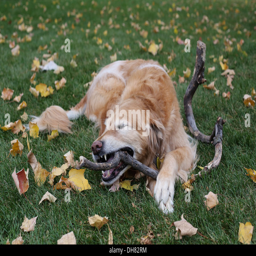
an old dog chewing on a stick